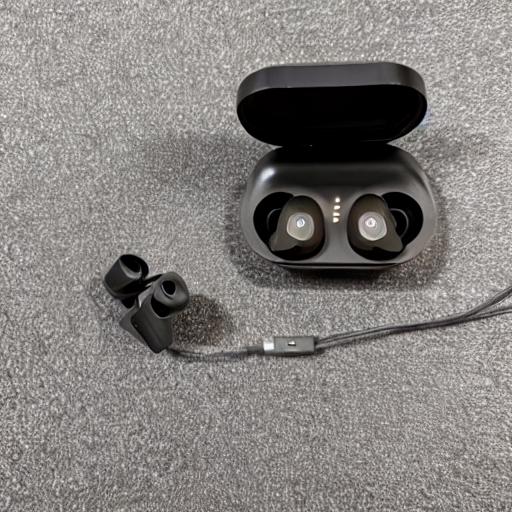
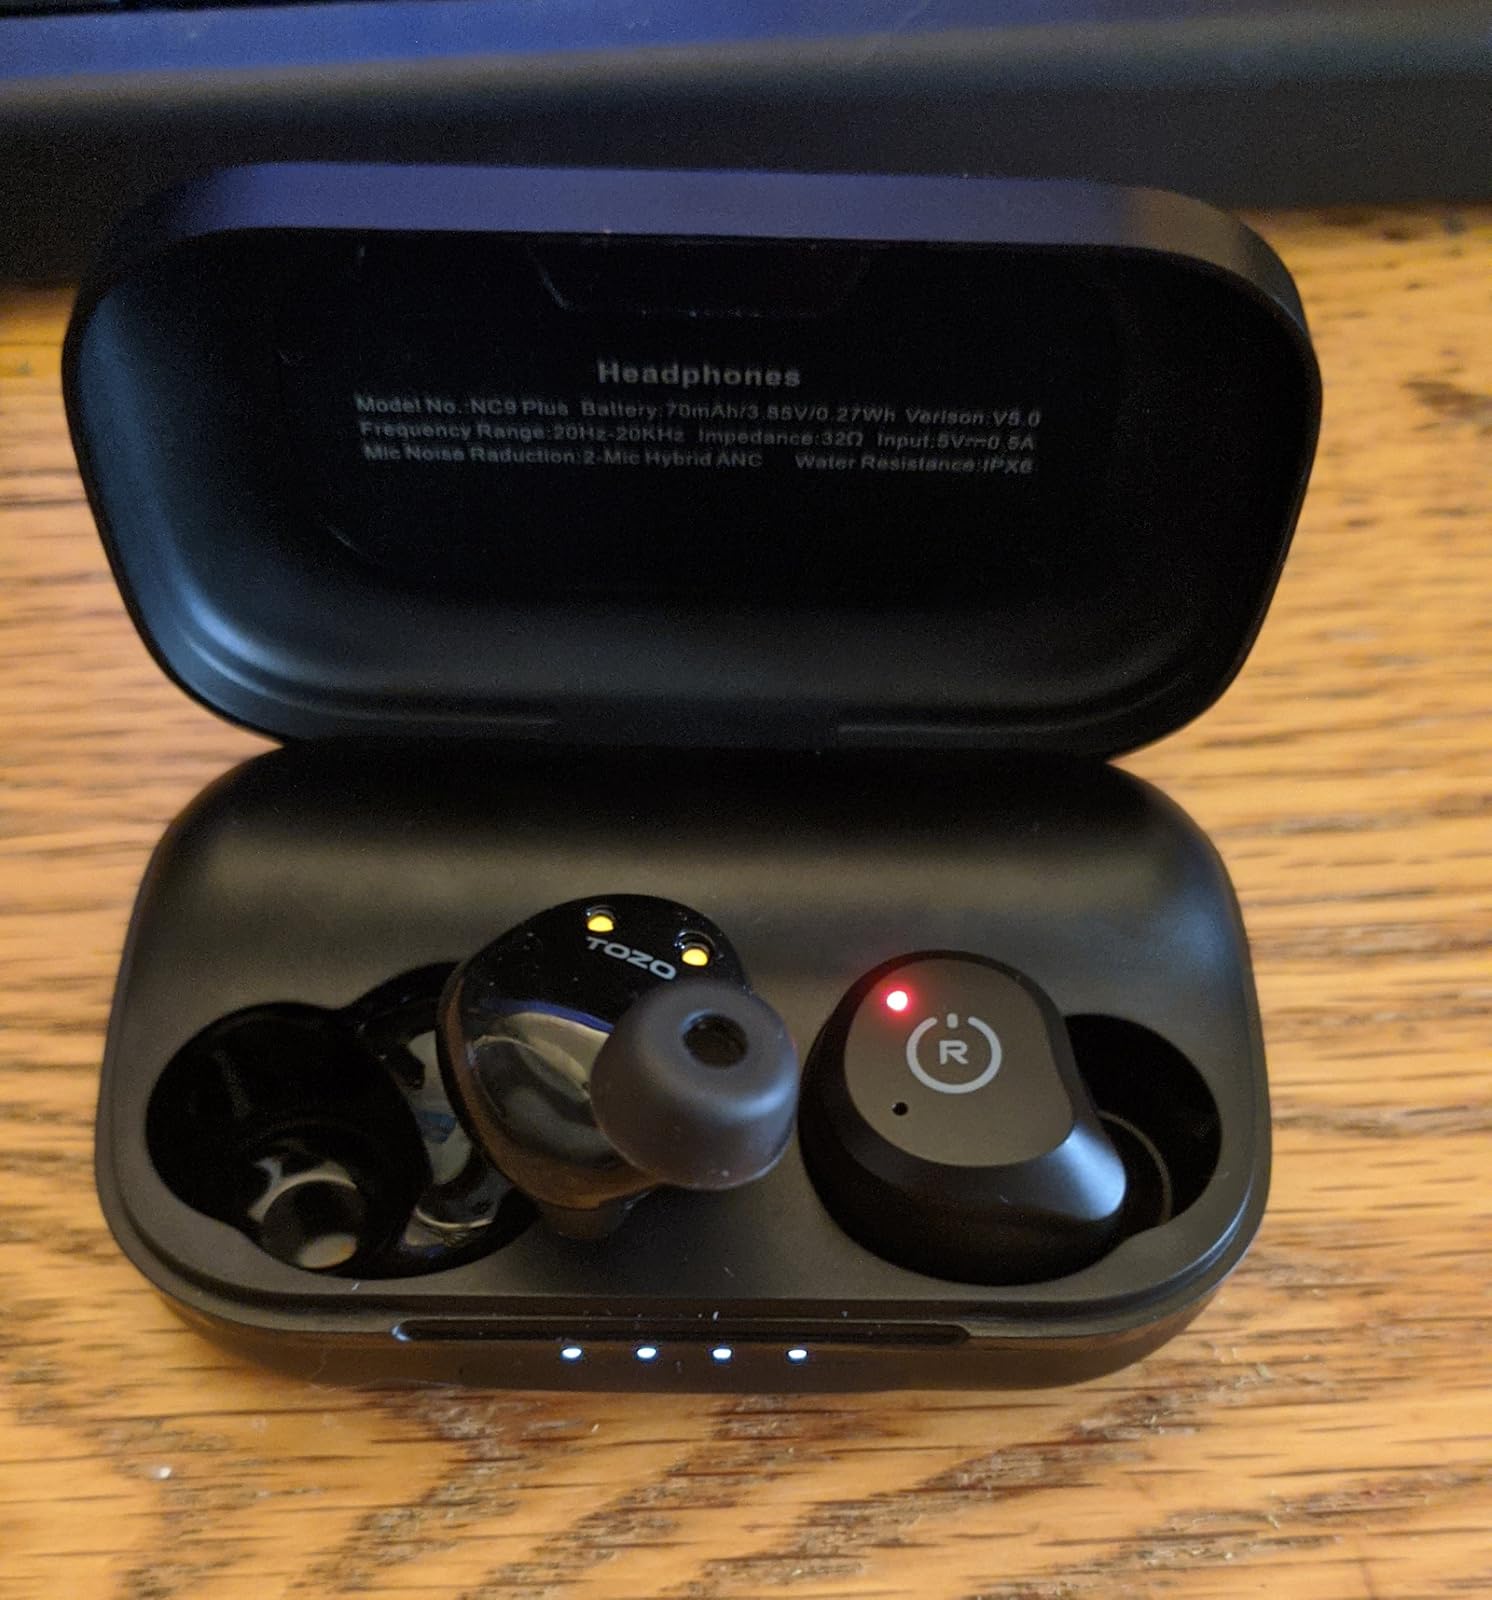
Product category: earbuds
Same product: no